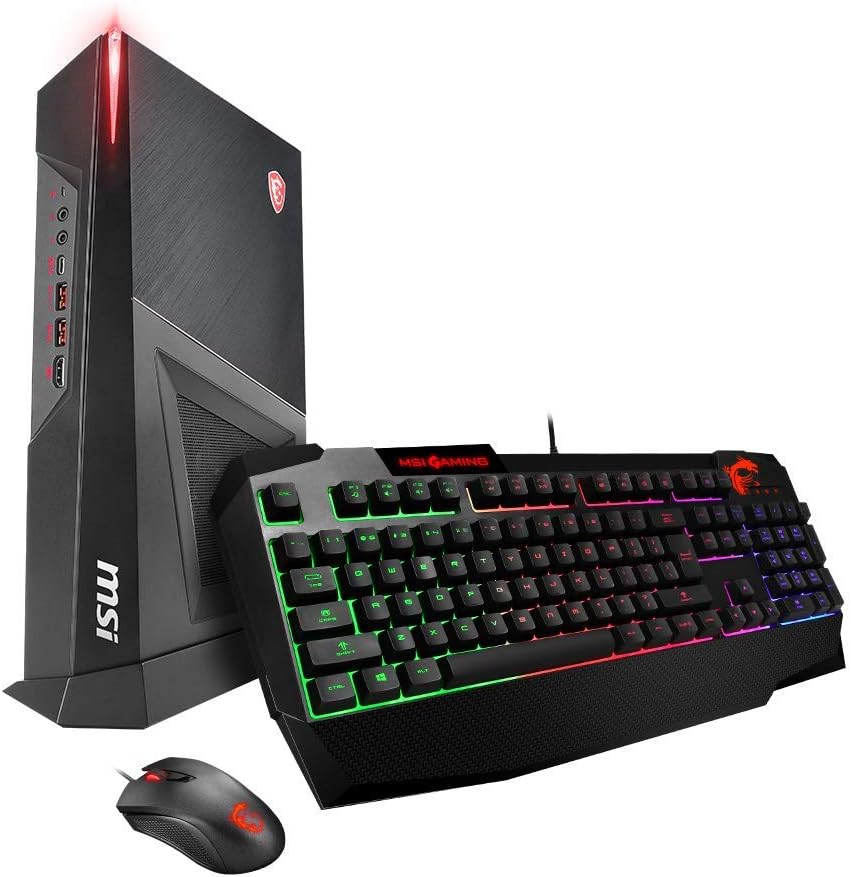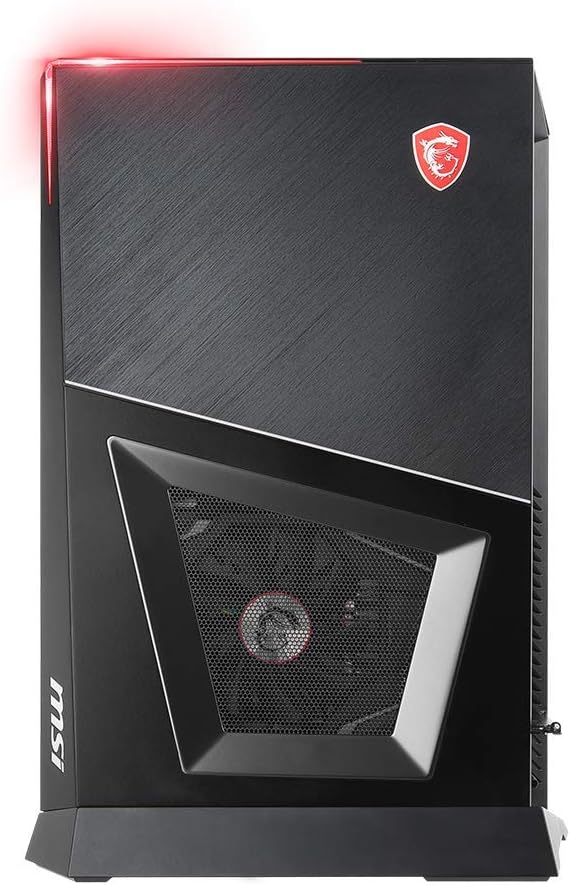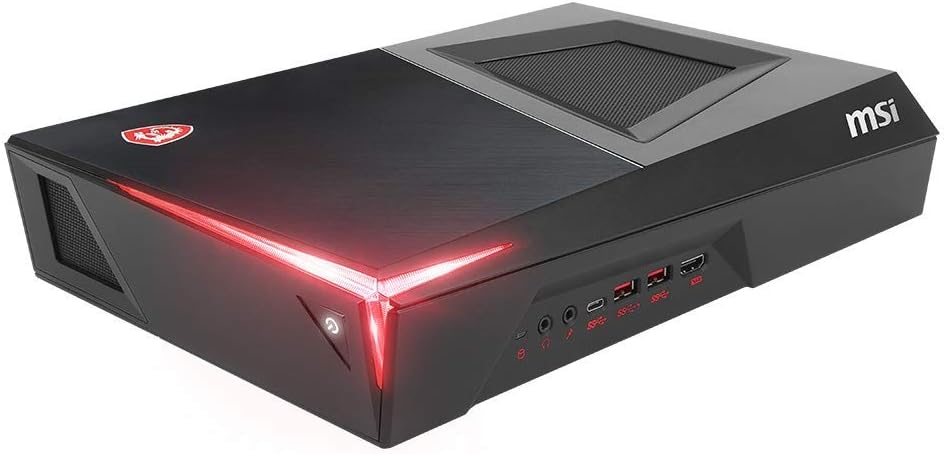
MSI Trident 3 9SC-448US Gaming Desktop 16GB 1TB (Renewed)
Category: Computers
Compact and lightweight the MSI Trident 3 9SC-448US Gaming Desktop, helps you bring true gaming desktop performance everywhere. It is powered by an Intel Core? processor that delivers an efficient performance. Its 16 GB RAM enables seamless multitasking and ensures optimum system responsiveness. This desktop offers 1 TB of storage space for files and important data. Pre-installed with the Windows 10 Home edition, it offers enhanced functionality. To ensure outstanding performance, this gaming desktop is equipped with an exclusive and powerful cooling system called Silent Storm Cooling. Utilizing separate chambers that individually handle the cooling of different components within the system, Silent Storm Cooling design makes sure the system's temperature stays perfectly under control for a cool and silent system.
Features: System: Intel Core i7-9700f 3.0GHz 8-Core | Intel H310 Chipset | 16GB DDR4 | 1TB PCIe NVMe SSD | Windows 10 Home | Graphics: NVIDIA GeForce RTX 2060 6G GDDR6 | 1x HDMI | 3x DisplayPort | Connectivity: 4 x USB 3.1 | 4 x USB 2.0 | 1x RJ-45 Network Ethernet 10/100/1000 | 802.11AC Wi-Fi | Audio: 5.1 Channel | Keyboard and Mouse | Special Features: proprietary thermal Kit Included | DS4200 keyboard | clutch GM10 mouse | Warranty: 1 Year Parts & Labor Warranty | System Ram Type: Ddr4 Sdram | Connectivity Technology: Bluetooth;Ethernet;Wi-Fi Built In